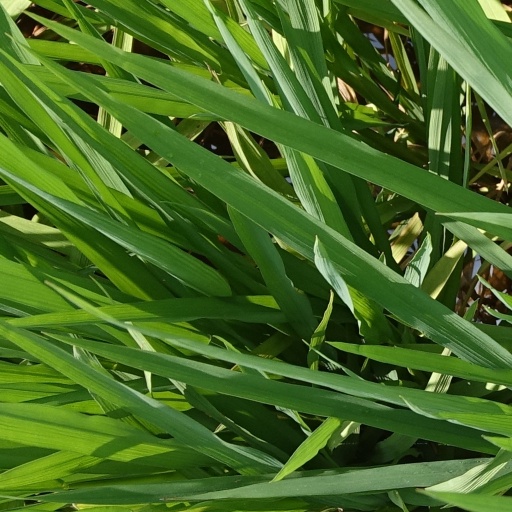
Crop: rice